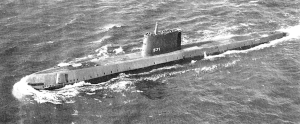
1958 / Begivenheder / August
USS Nautilus under en prøvesejlads den 20. januar 1955
Året 1958 var et normalt år og startende på en onsdag ifølge den Gregorianske kalender.